Weirdsville

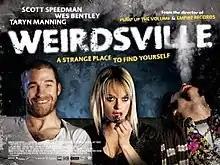
Theatrical release poster

Weirdsville is a black comedy film directed by Allan Moyle and written by Willem Wennekers. It premiered on January 18, 2007, at the 2007 Slamdance Film Festival.